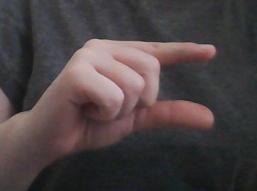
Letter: dal